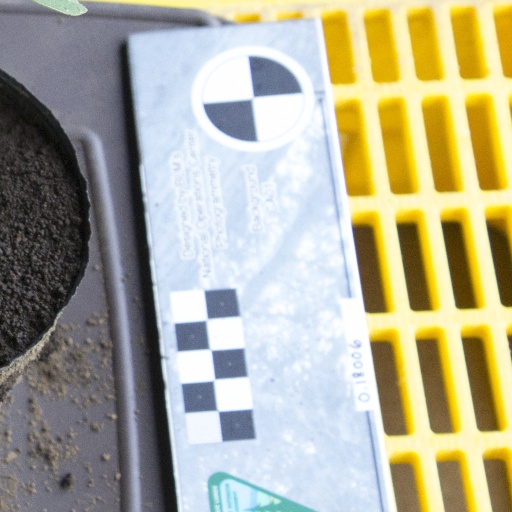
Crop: soybean